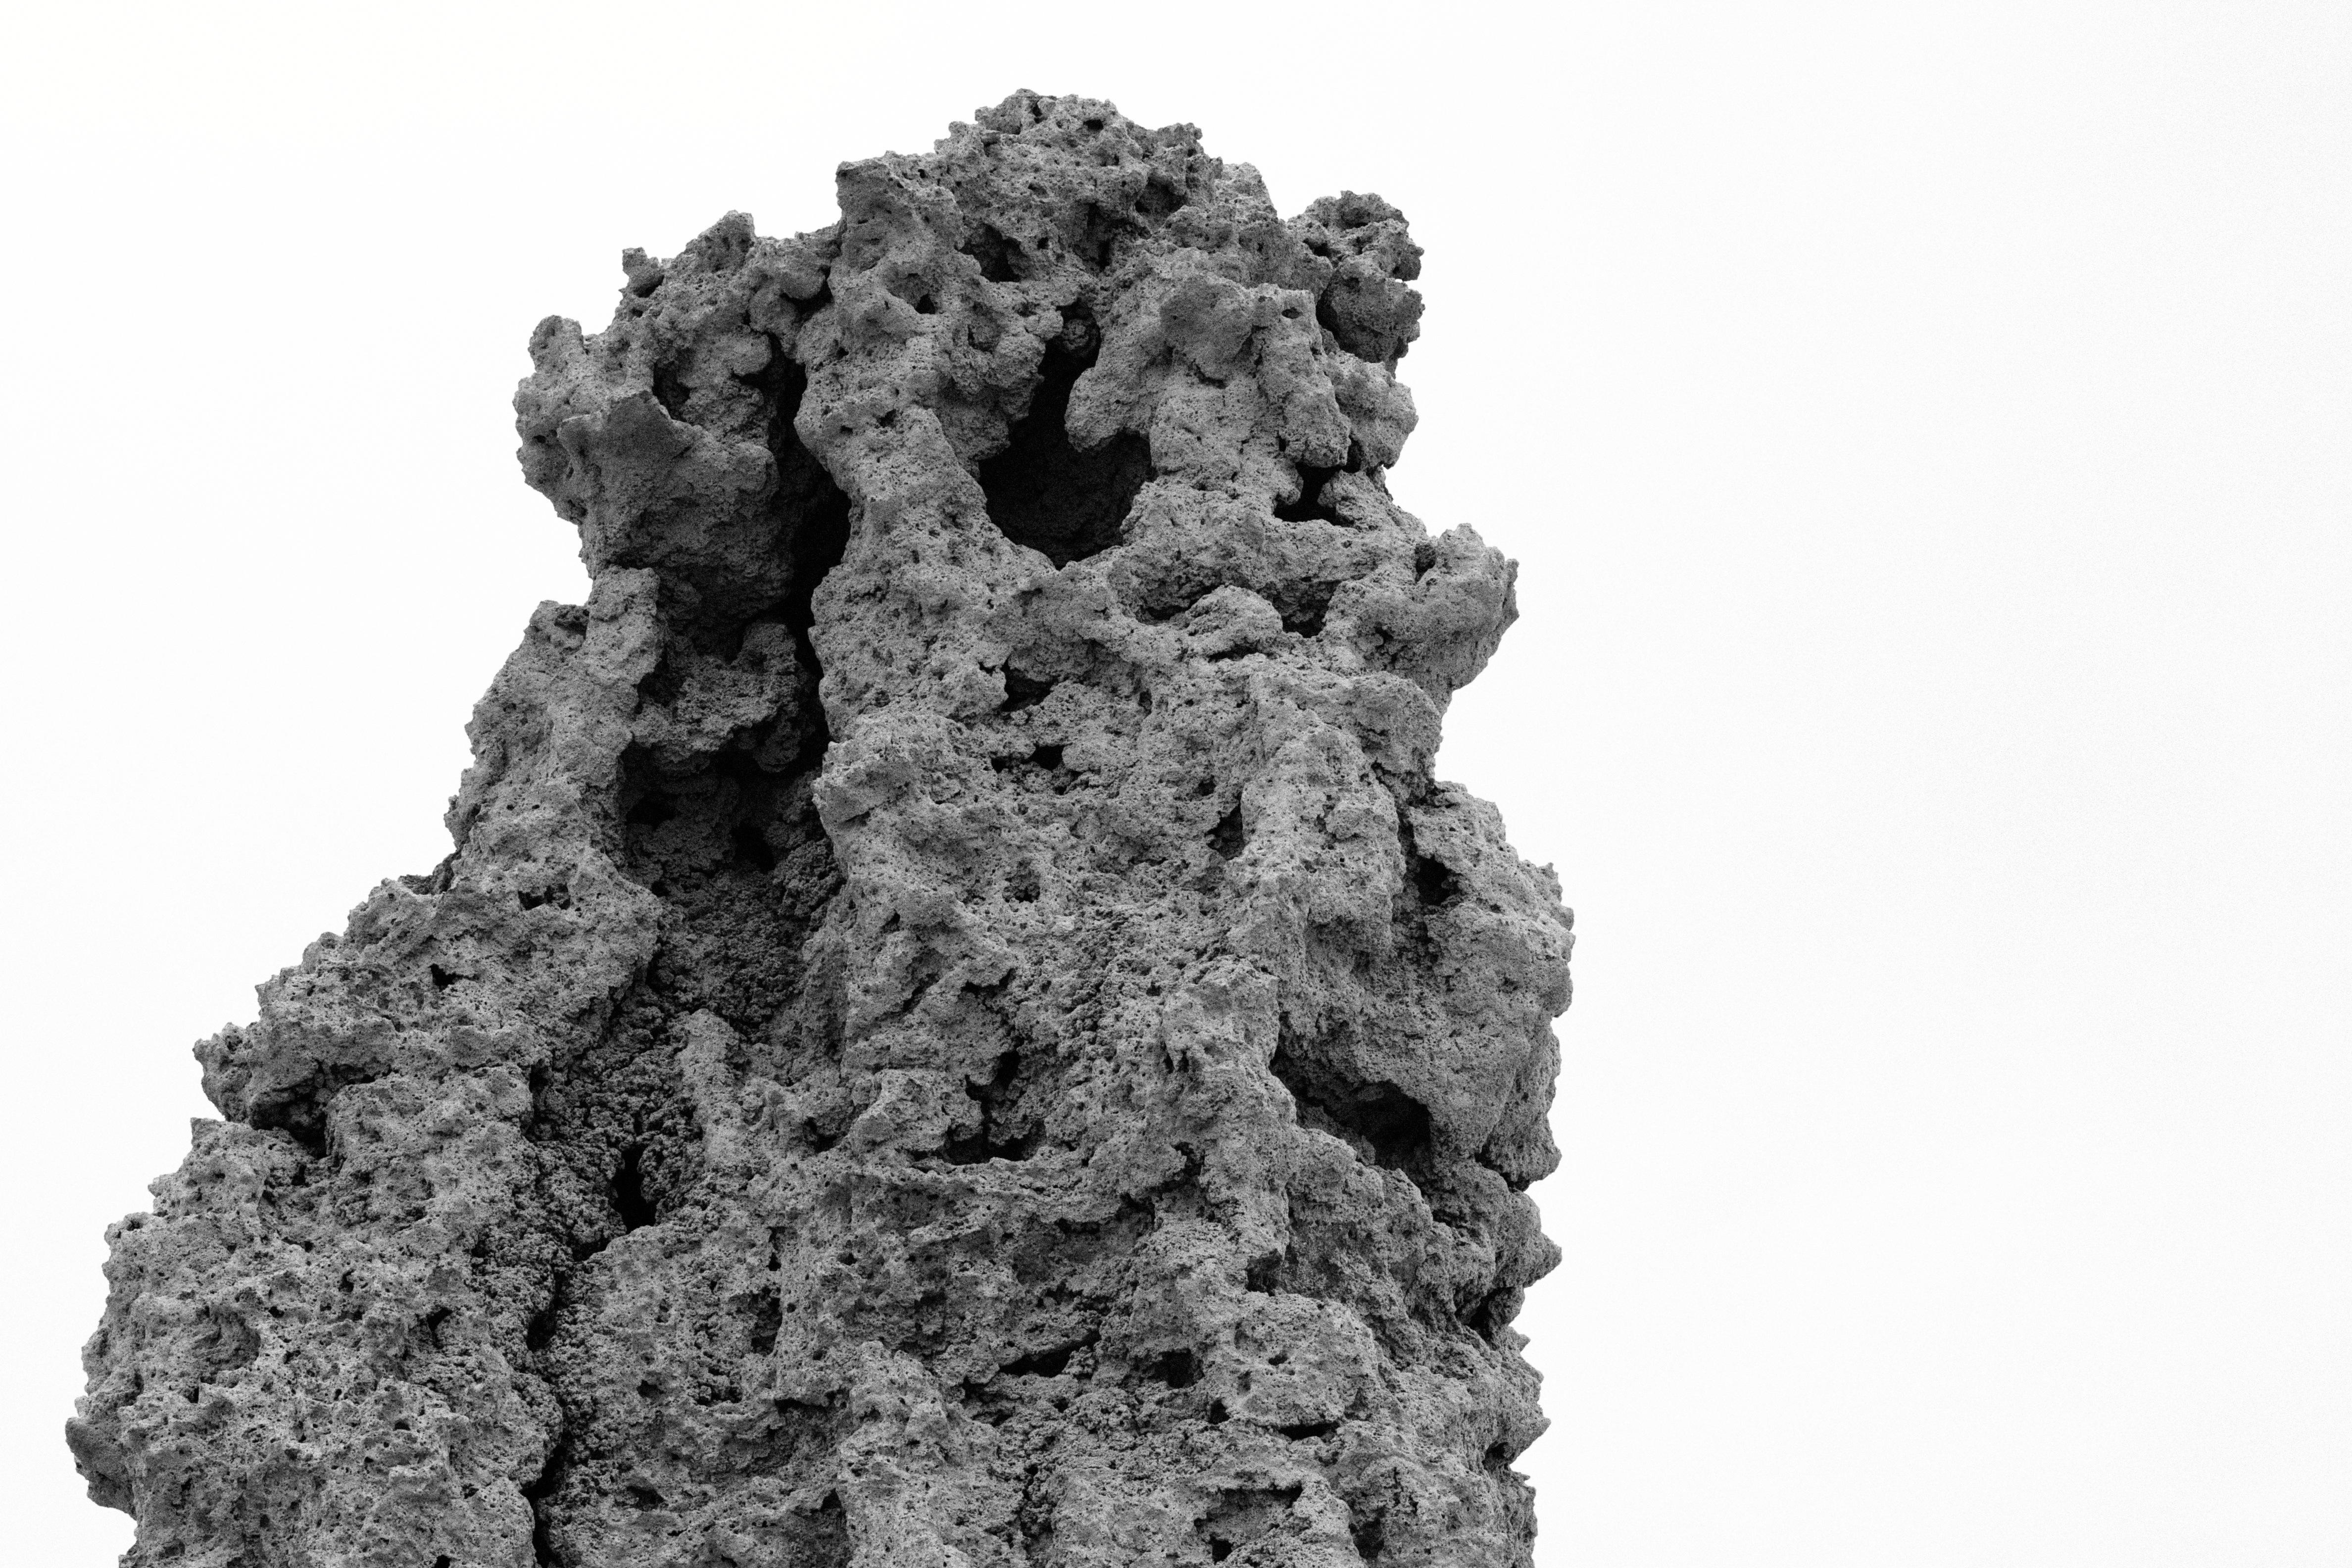
rock, black and white, soil, material, bw, sculpture, geology, monolith, monochrome photography